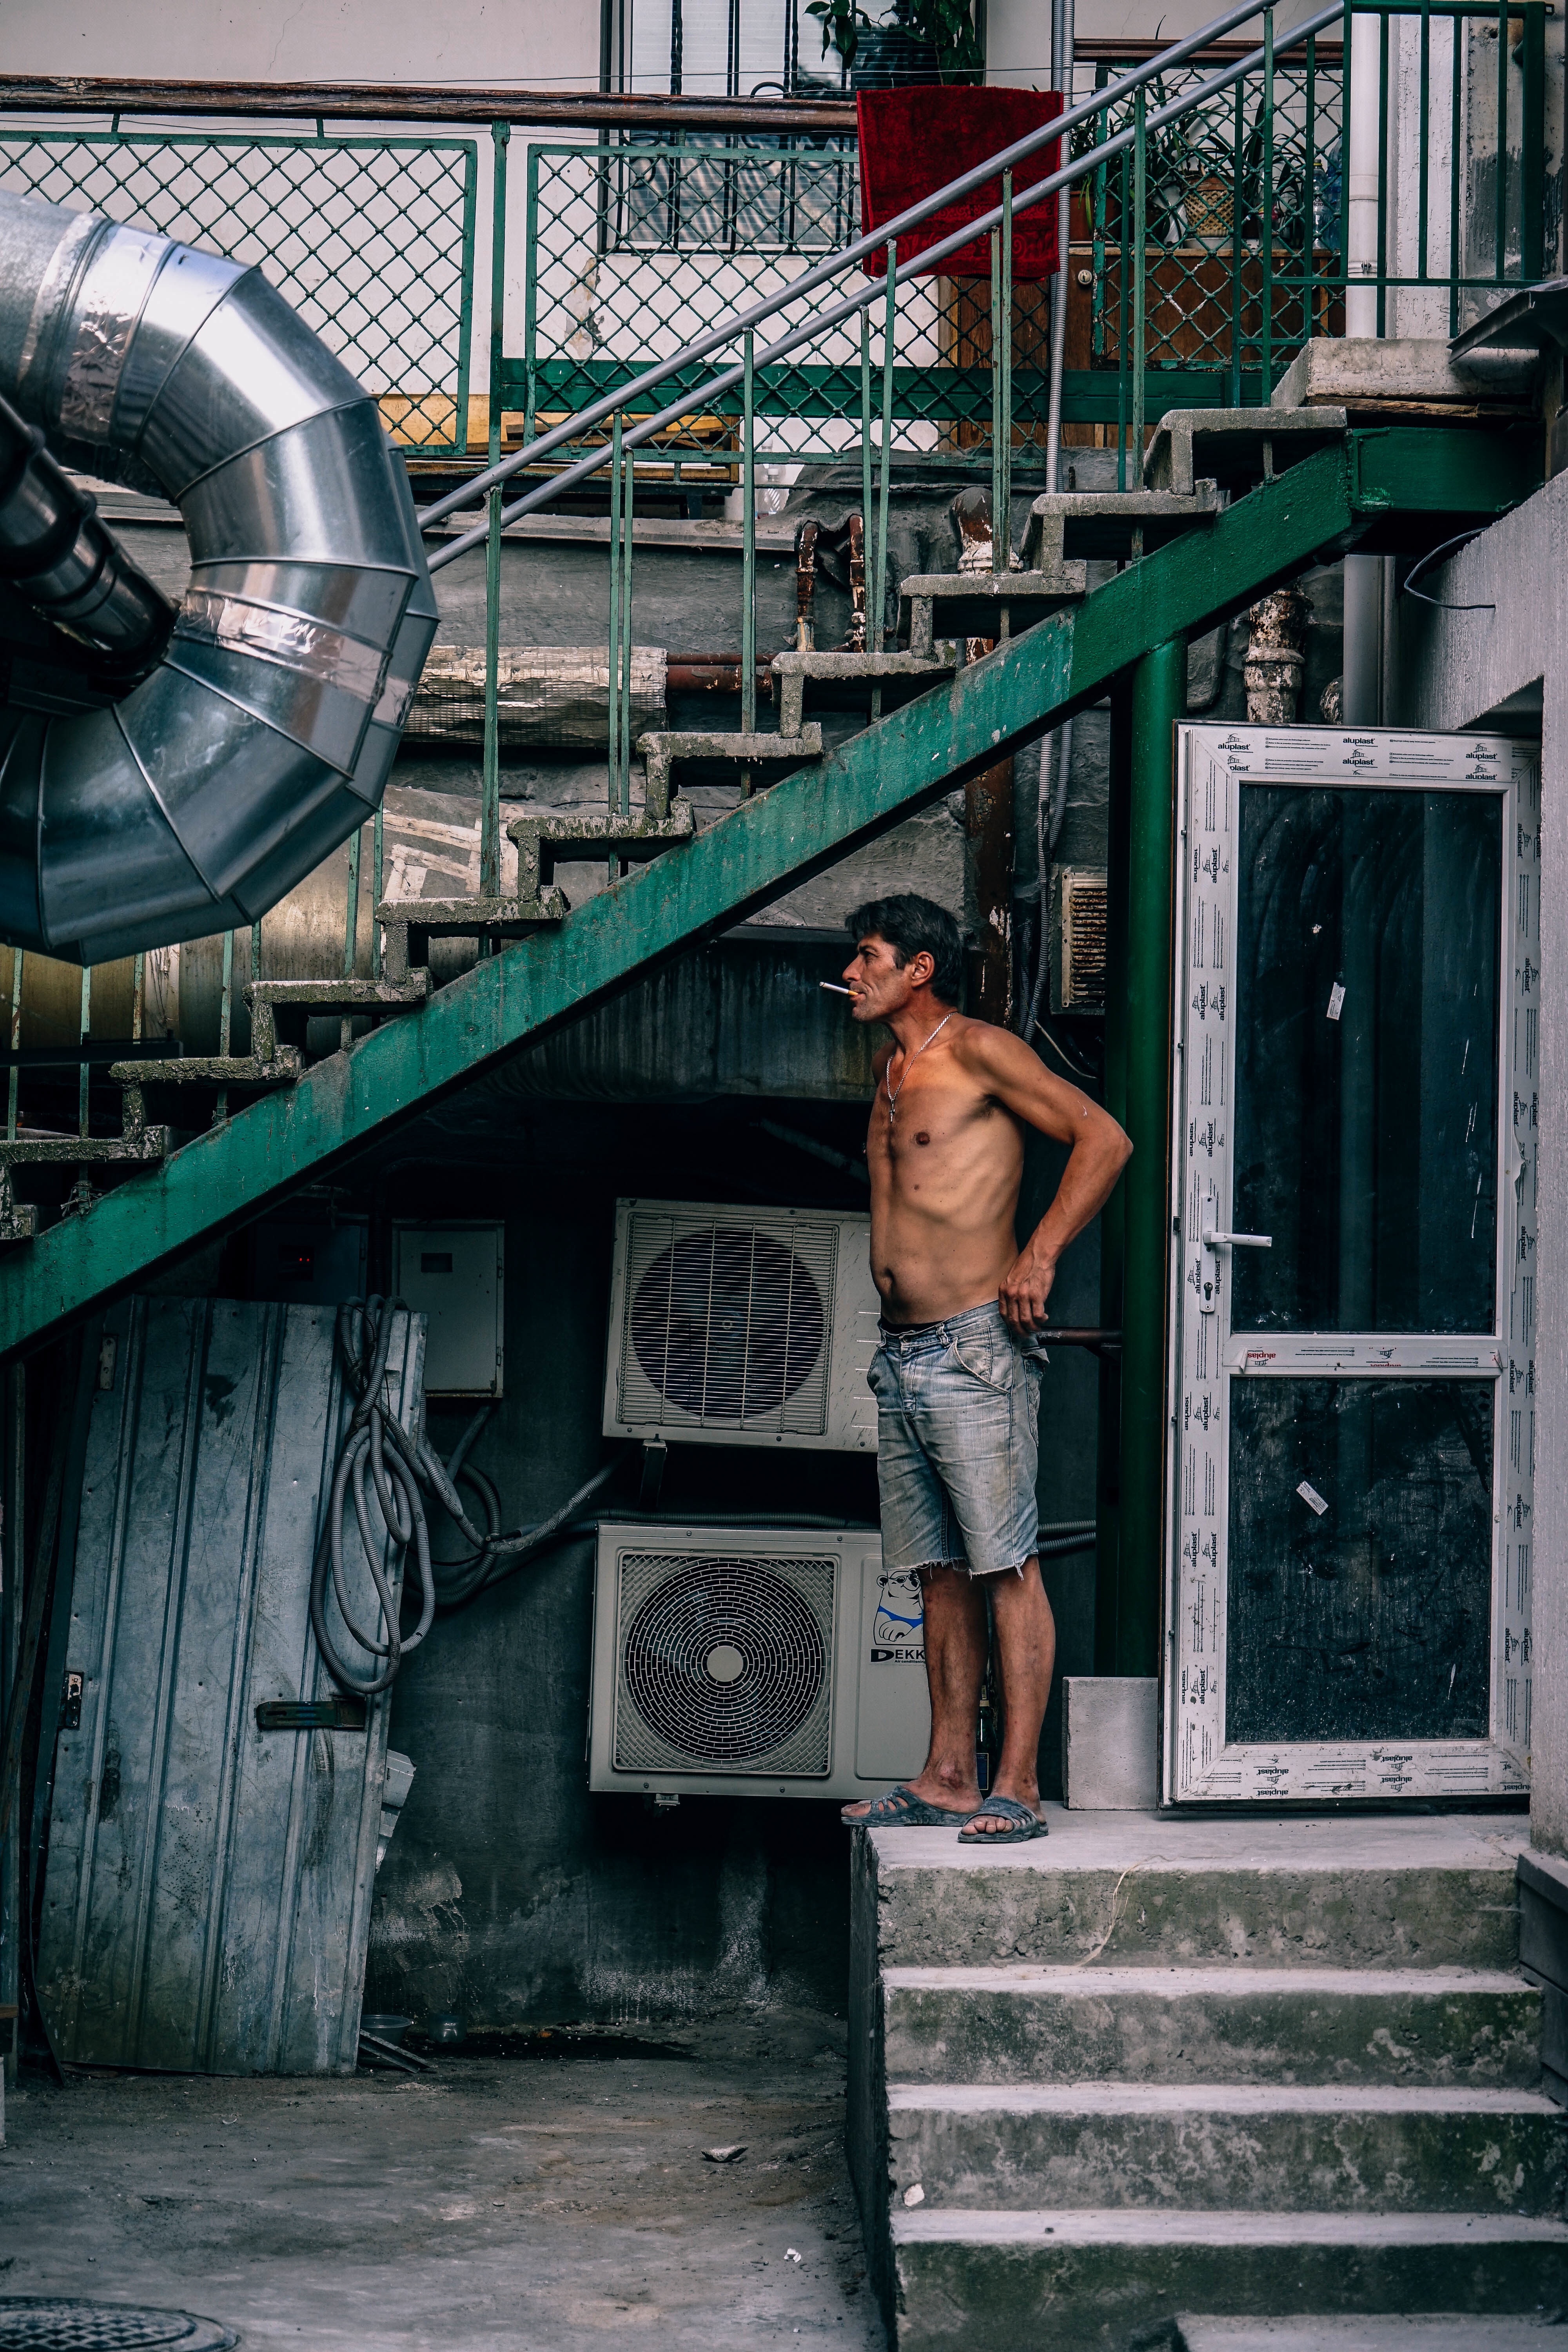
street, color, industry, infrastructure, photograph, urban area